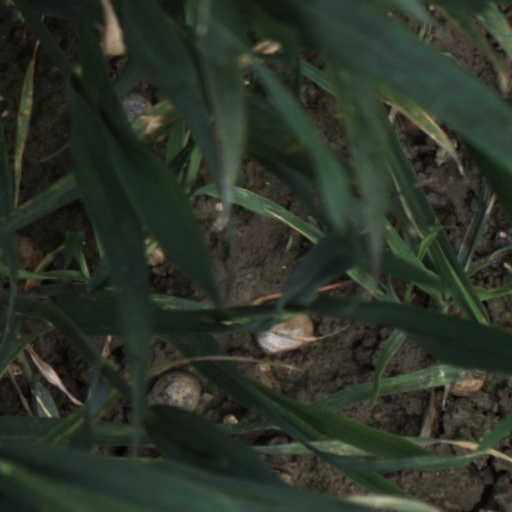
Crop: wheat